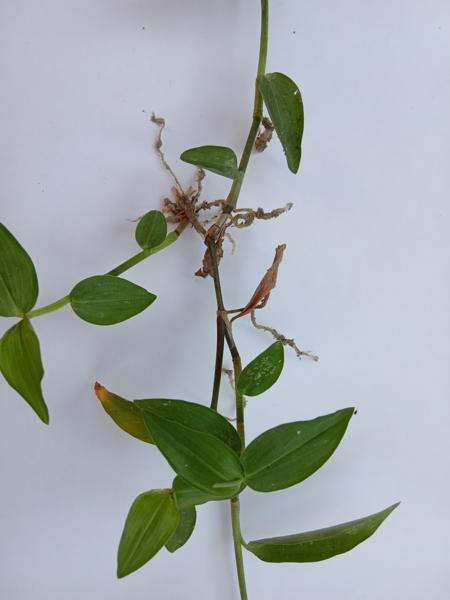
Weed species: Commelina benghalensis